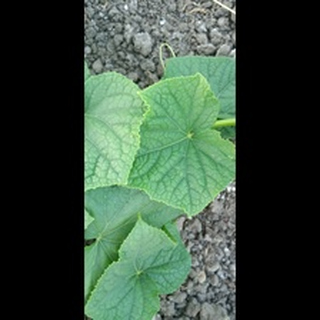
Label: healthy_cucumber